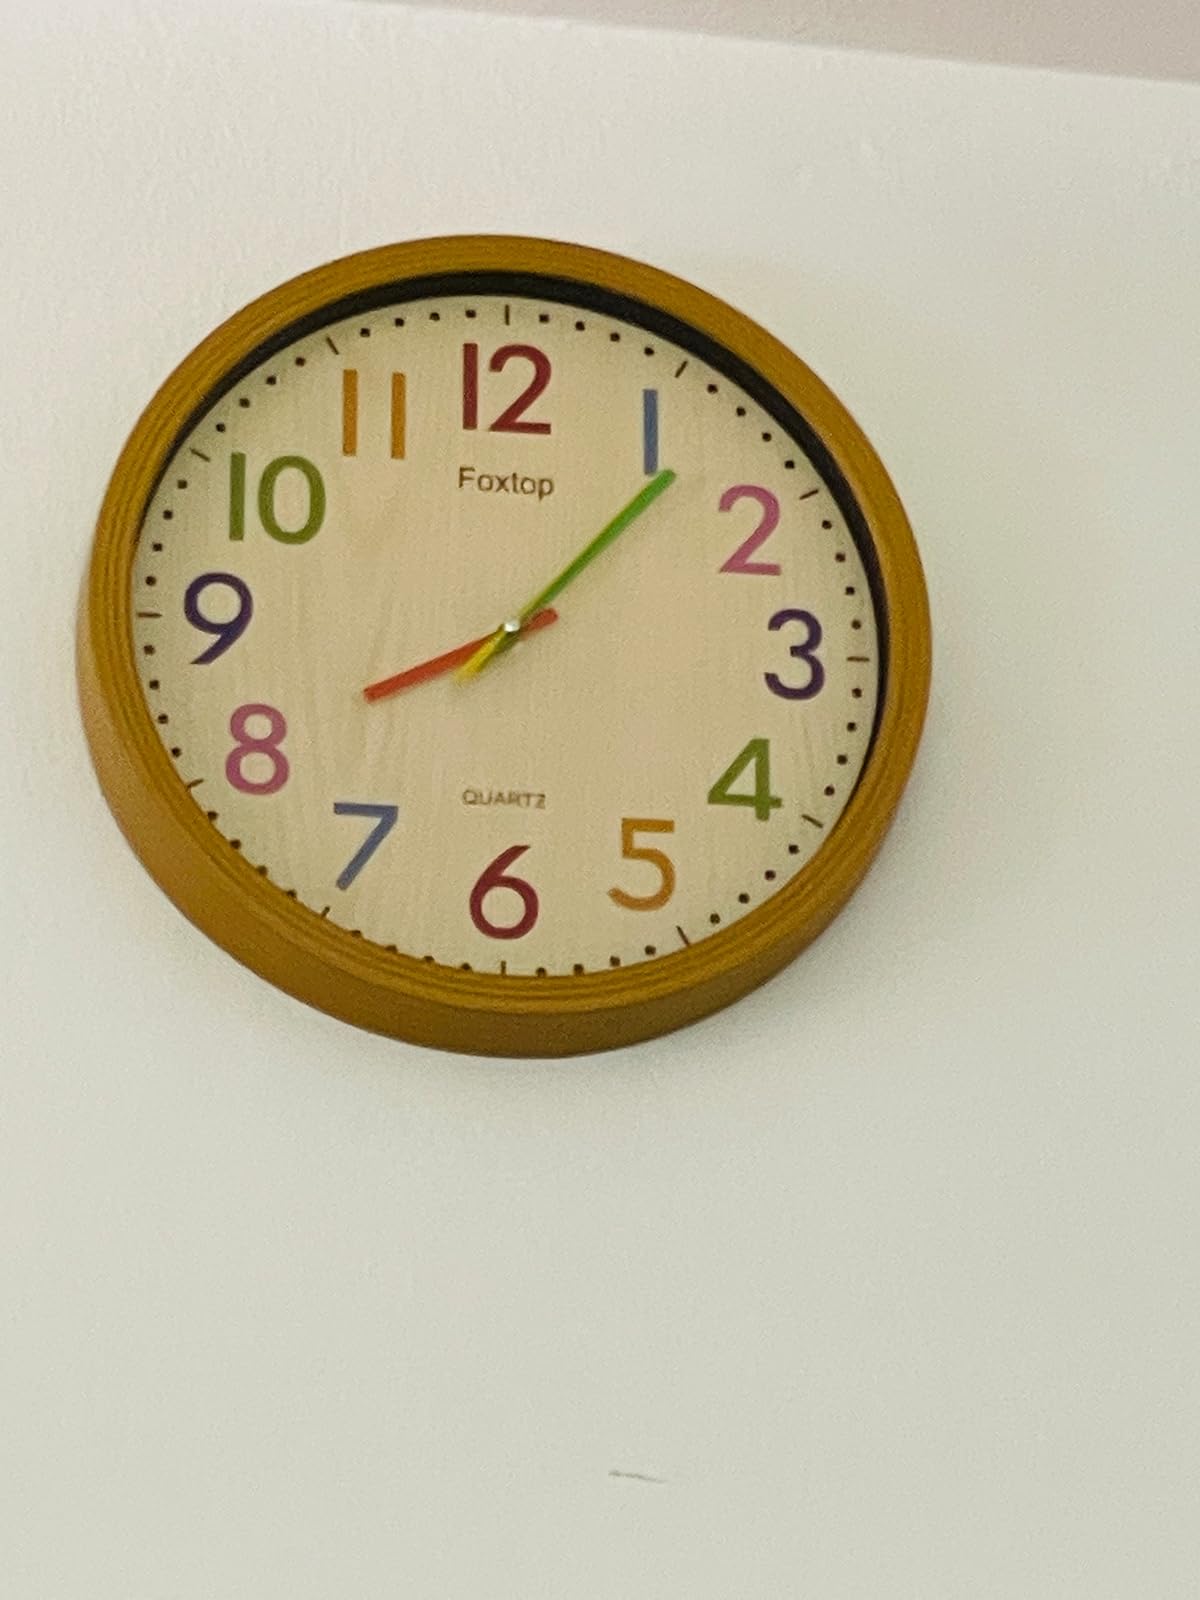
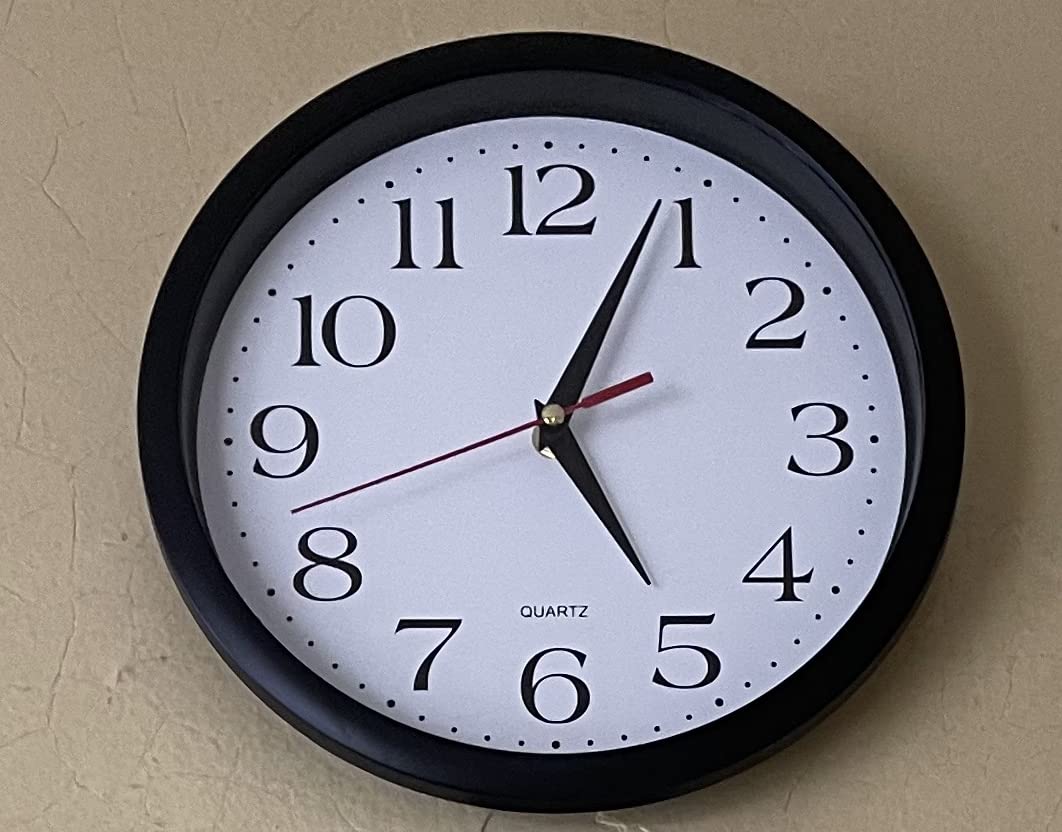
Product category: clock
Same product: no